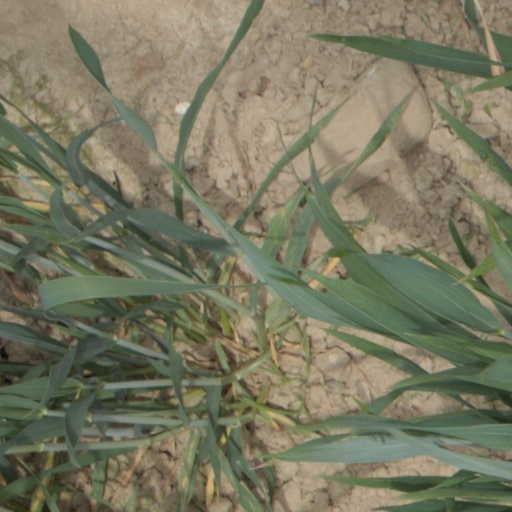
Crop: wheat